Syrinx

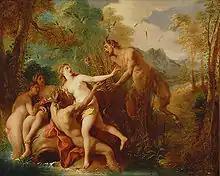
"Pan and Syrinx" by Jean-François de Troy, 1722-1724

In classical Greek mythology, Syrinx was an Arcadian nymph and a follower of Artemis, known for her chastity. Being pursued by Pan, she fled into the river Ladon, and at her own request was metamorphosed into a reed from which Pan then made his panpipes.